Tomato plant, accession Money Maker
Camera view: tilt-top (135 deg); turntable rotation: 30 degrees
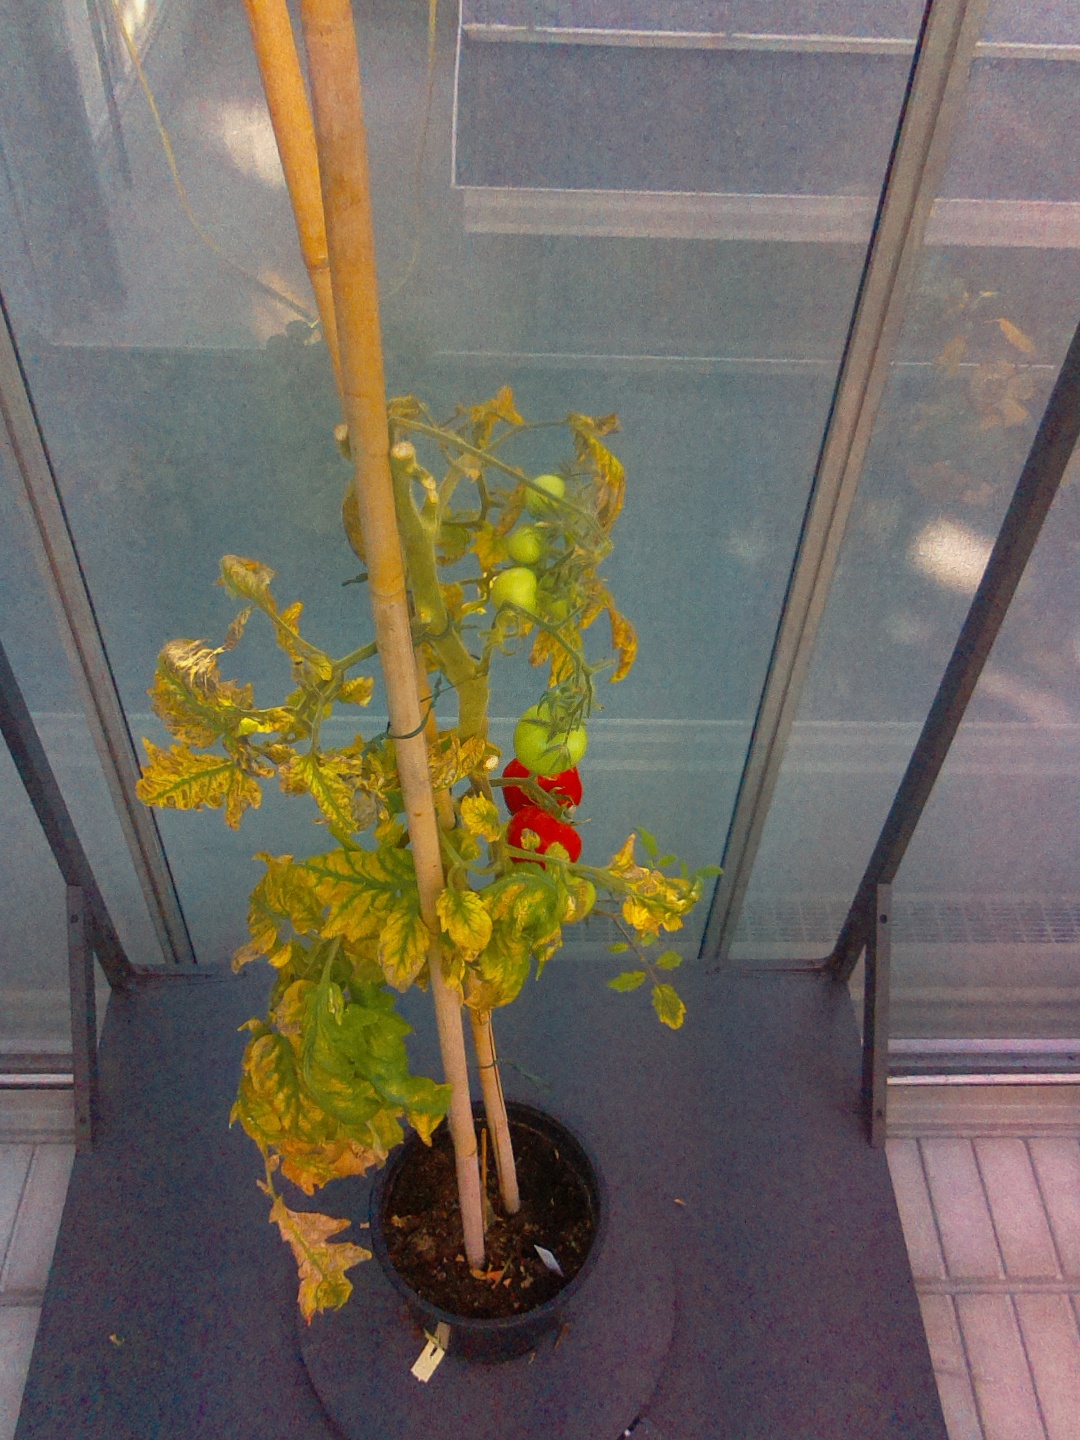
BBCH growth stage 82: 20%-30% of fruits show typical fully ripe color